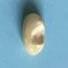
Maize quality: Good